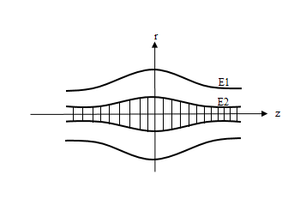
La spectrométrie de masse à trappe orbitale consiste en l'utilisation d'un Orbitrap qui permet le piégeage des ions par un champ électrostatique. Ces ions possèdent une fréquence d'oscillation axiale variable en fonction de leur ratio masse sur charge, ce qui permet de les séparer. L'Orbitrap est composée d'une électrode centrale ainsi qu'une électrode externe en forme de cylindre. L'électrode centrale coaxiale à l'axe interne piège les ions dans un mouvement orbitale. Un spectre de masse peut être généré à partir du détecteur qui convertit l'image du courant induit des ions piégés en spectre de fréquence en utilisant la transformée de Fourier.